Chiral oligoethylene glycol

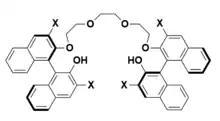
Structure of a common class of BINOL-derived chiral oligoethylene glycols. Catalysts of this type are also known as Song’s chiral oligoEG catalysts (after Choong Eui Song). Common examples of X include X = I, CF).

Chiral oligoethylene glycols are oligoethylene glycols that have BINOL-based chiral backbones. These compounds are used in asymmetric catalysis as multifunctional chiral cation-binding catalysts. These compounds are also known as chiral anion generators.